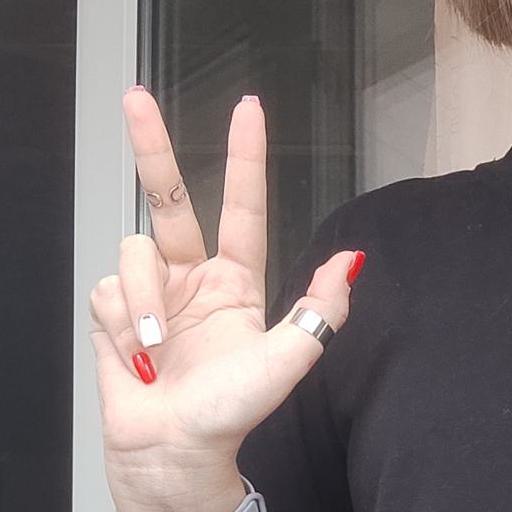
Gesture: three2